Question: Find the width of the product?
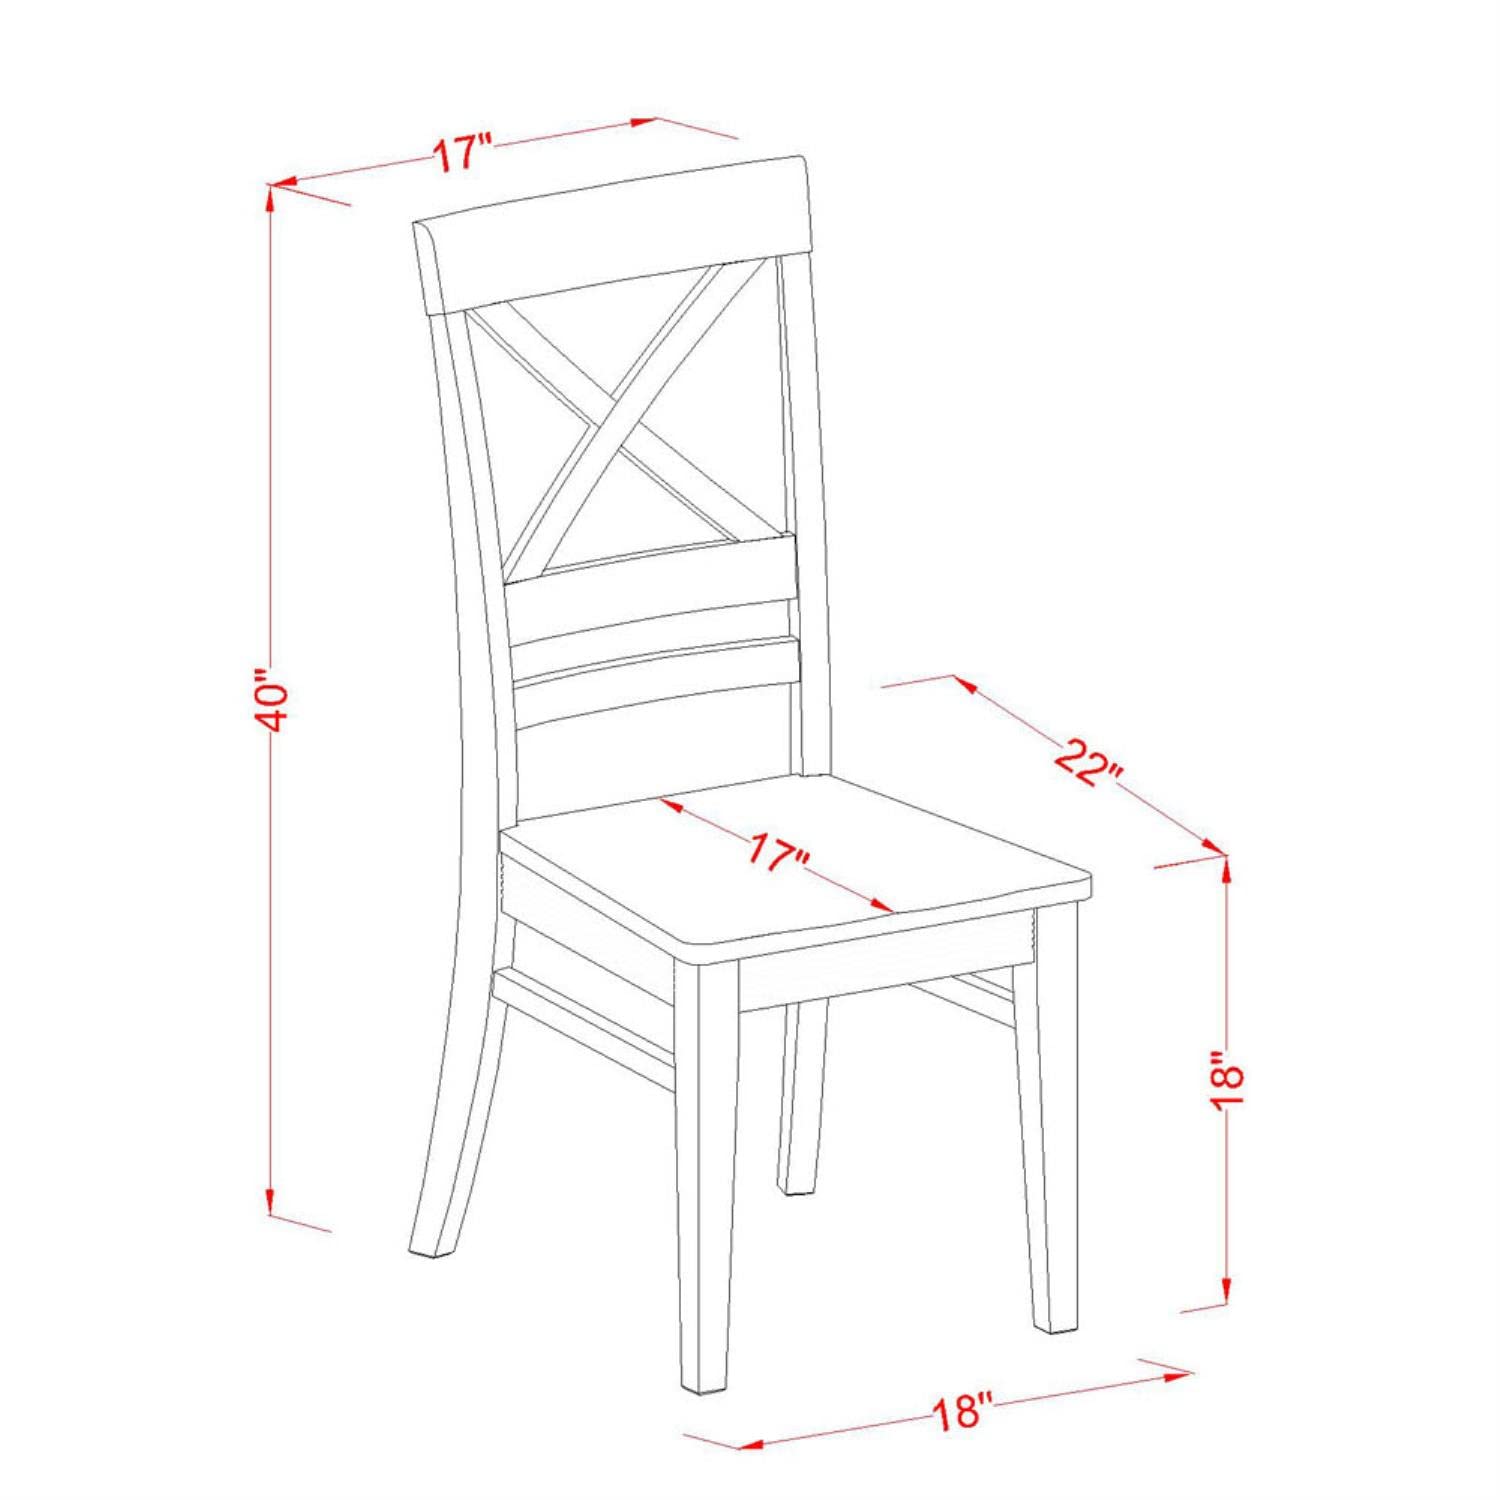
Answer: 18.0 inch